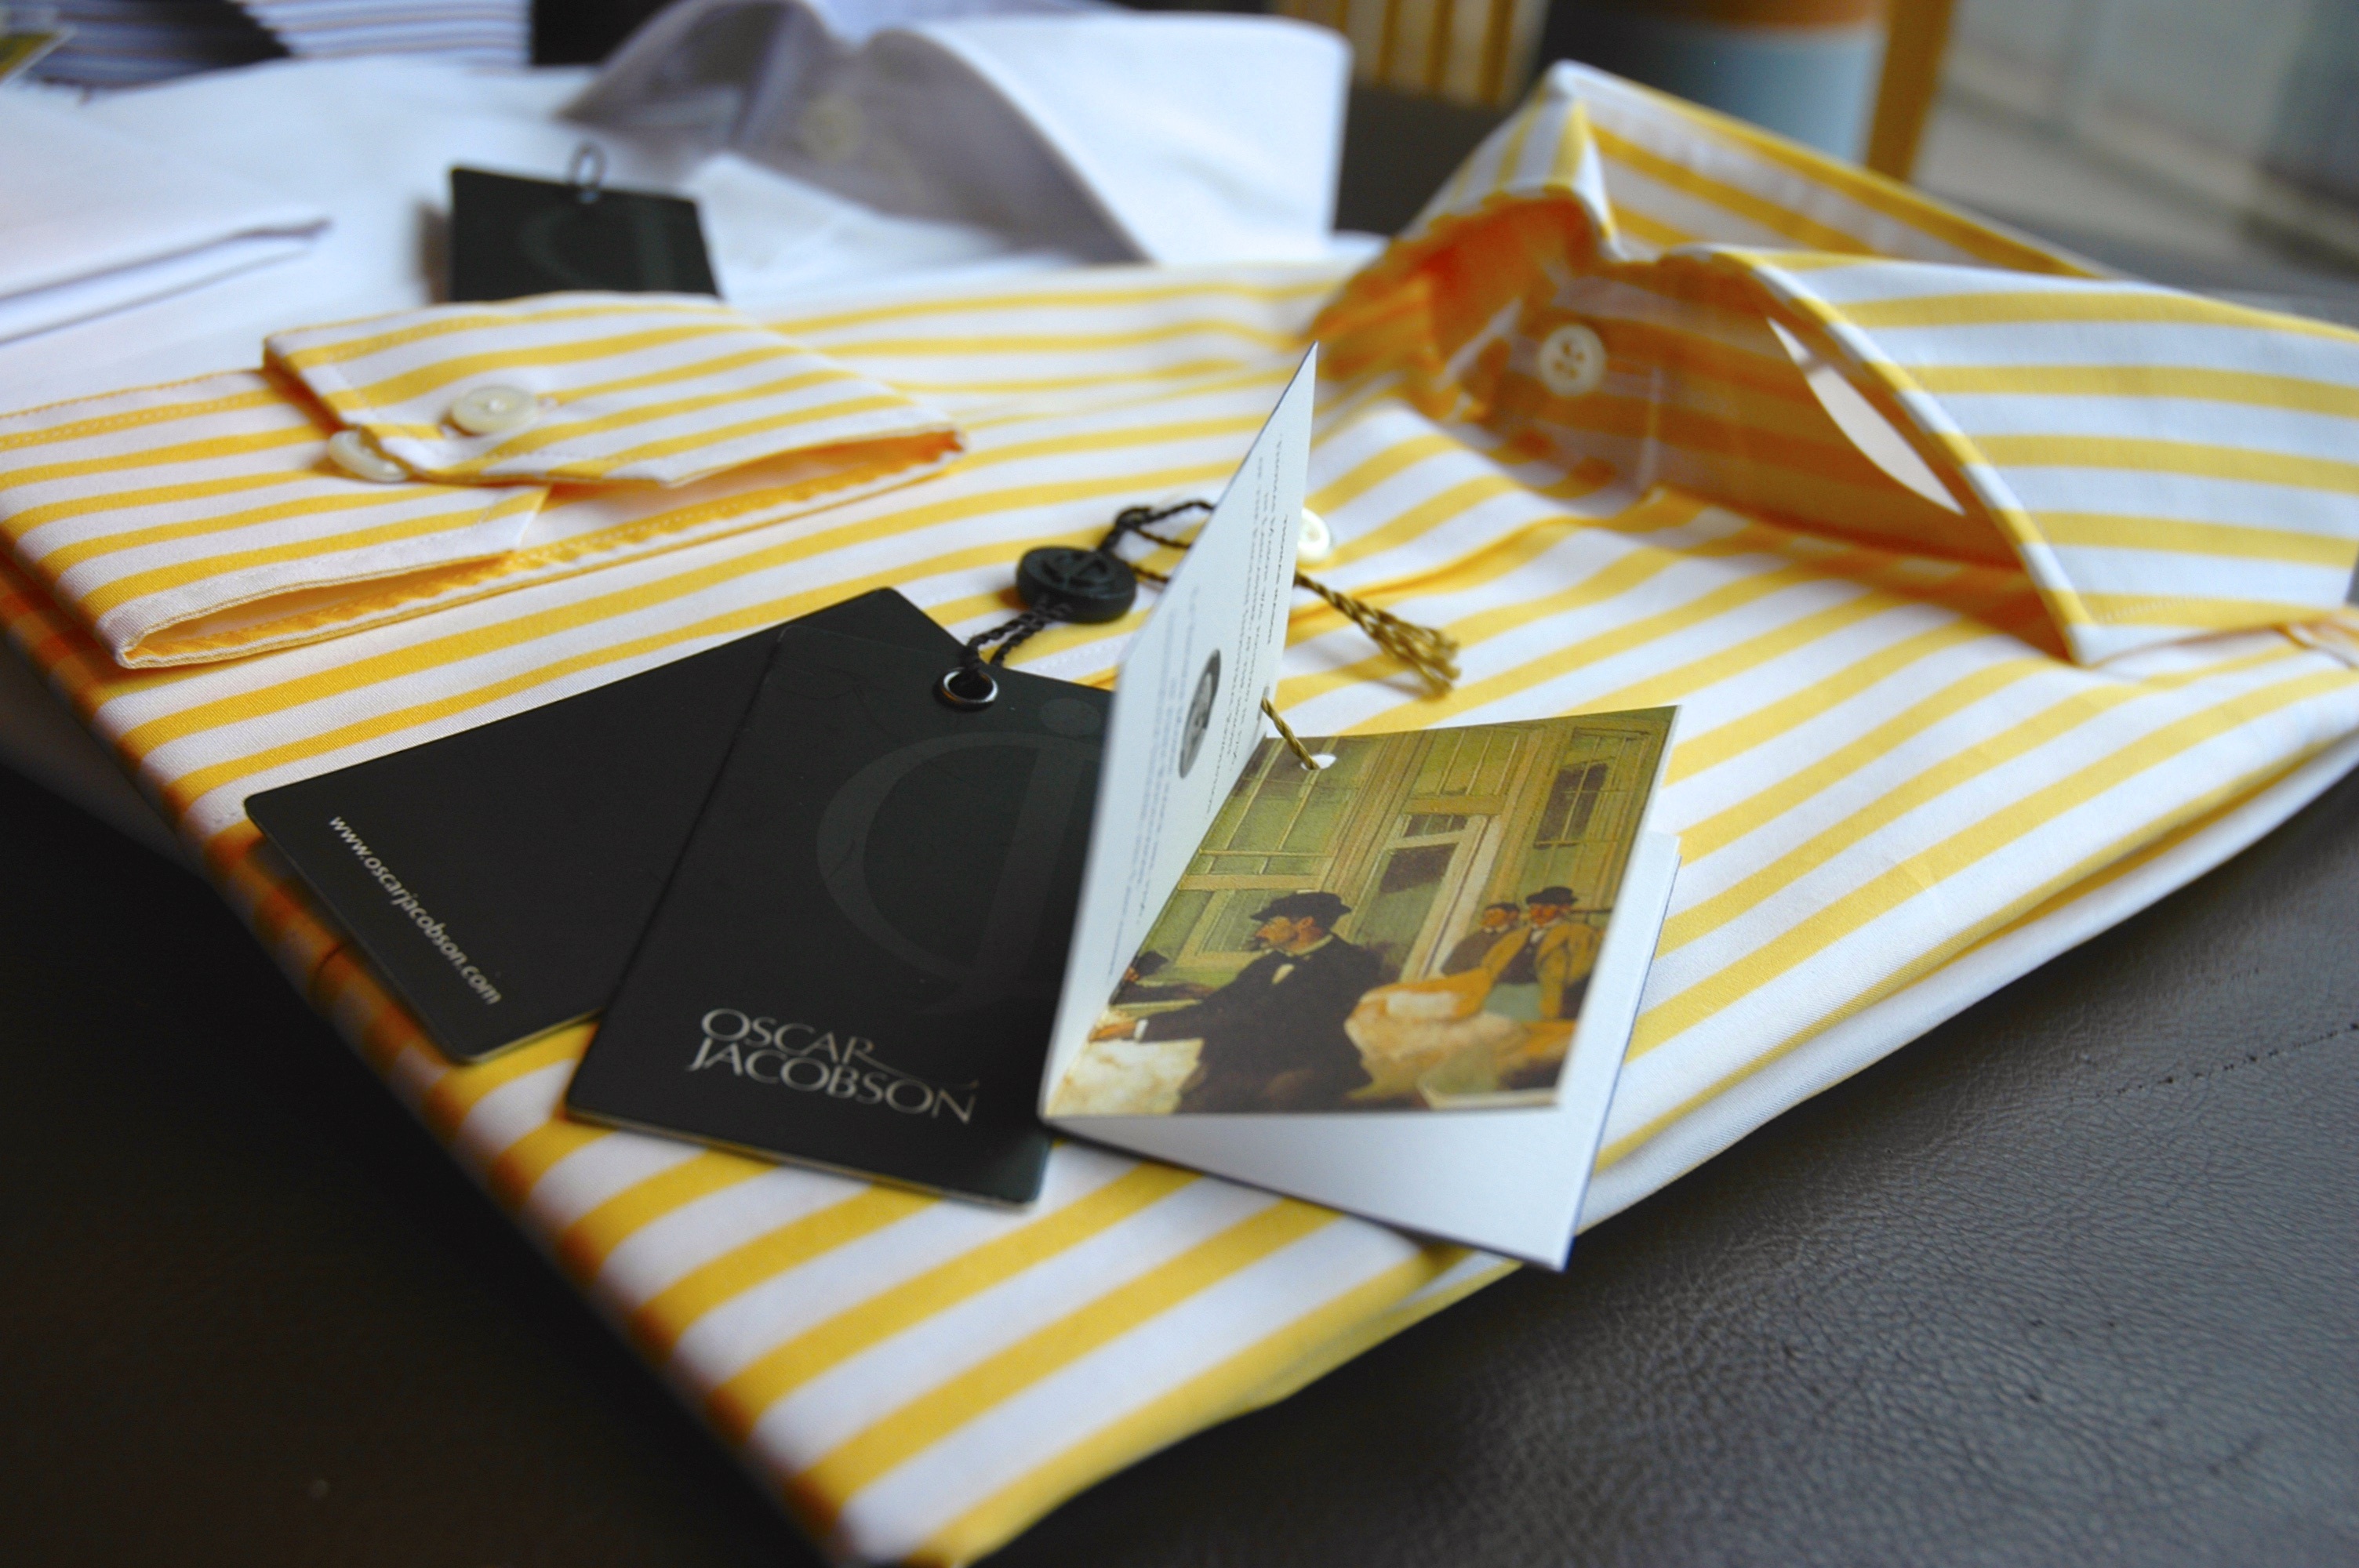
fashion, brand, art, design, cotton, shirts